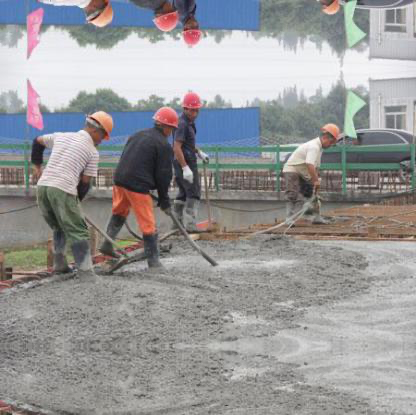
Objects in the image:
label: helmet
label: helmet
label: helmet
label: helmet
label: helmet
label: helmet
label: helmet
label: helmet